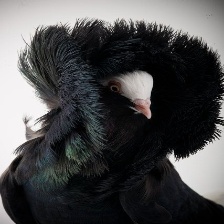
Species: JACOBIN PIGEON
Scientific name: COLUMBA LIVIA